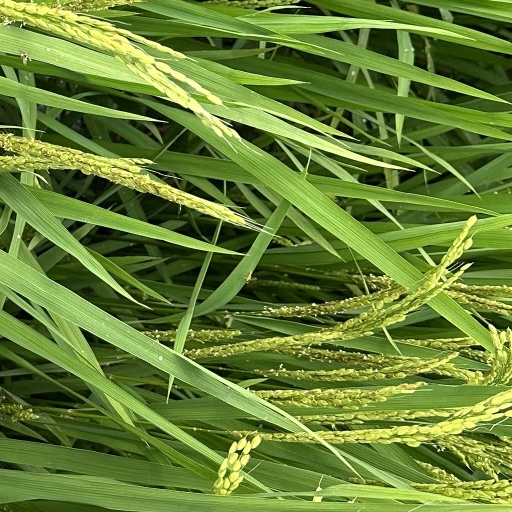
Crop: rice